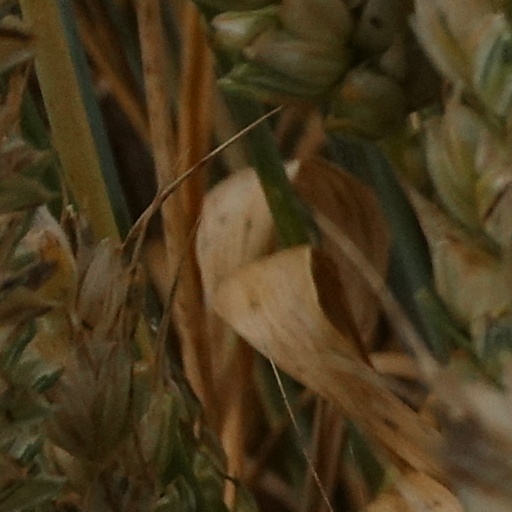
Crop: wheat